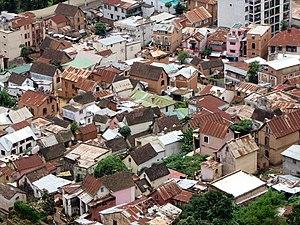
Toits de Antananarivo, Madagascar